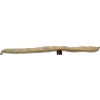
Label: bean_pod